Pearl

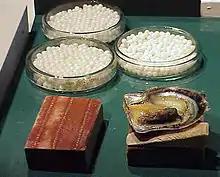
Nuclei from Mikimoto Pearl Island, Toba, Japan

Natural pearls are nearly 100% calcium carbonate and conchiolin. It is thought that natural pearls form under a set of accidental conditions when a microscopic intruder or parasite enters a bivalve mollusk and settles inside the shell. The mollusk, irritated by the intruder, forms a pearl sac of external mantle tissue cells and secretes the calcium carbonate and conchiolin to cover the irritant. This secretion process is repeated many times, thus producing a pearl. Natural pearls come in many shapes, with perfectly round ones being comparatively rare.